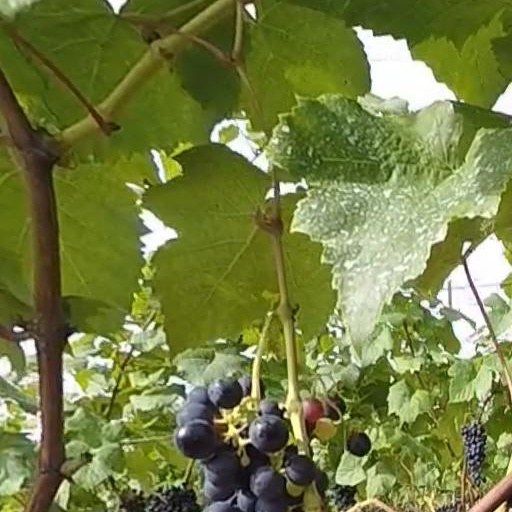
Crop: grape